Question: Please indicate a possible affordance area of the sit_on_bench that can be used for sitting on
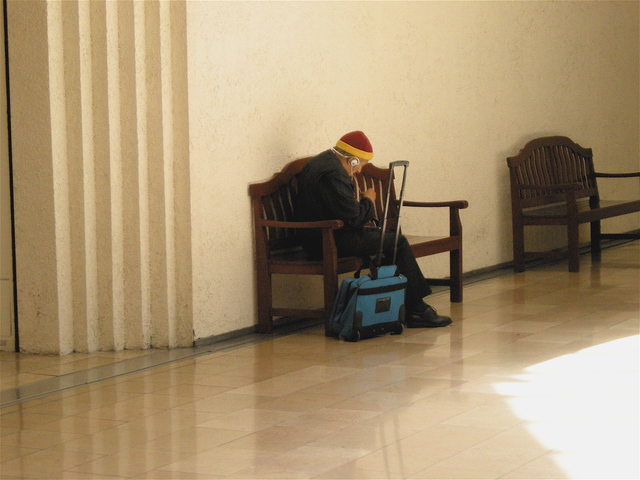
Answer: [273.389, 226.5, 452.722, 262.056]